Paulo Nagamura

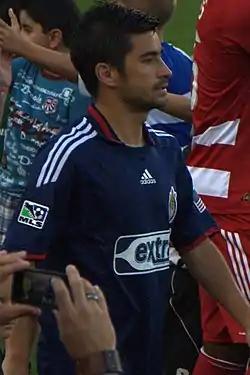
Nagamura in 2010

Paulo Roberto Corradi Nagamura (born March 2, 1983) is a Brazilian former professional football player and coach. He spent most of his playing career in MLS, where he won two MLS Cups and three U.S. Open Cups.